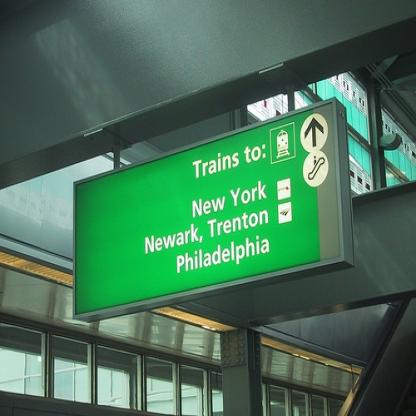
Scene: Indoor